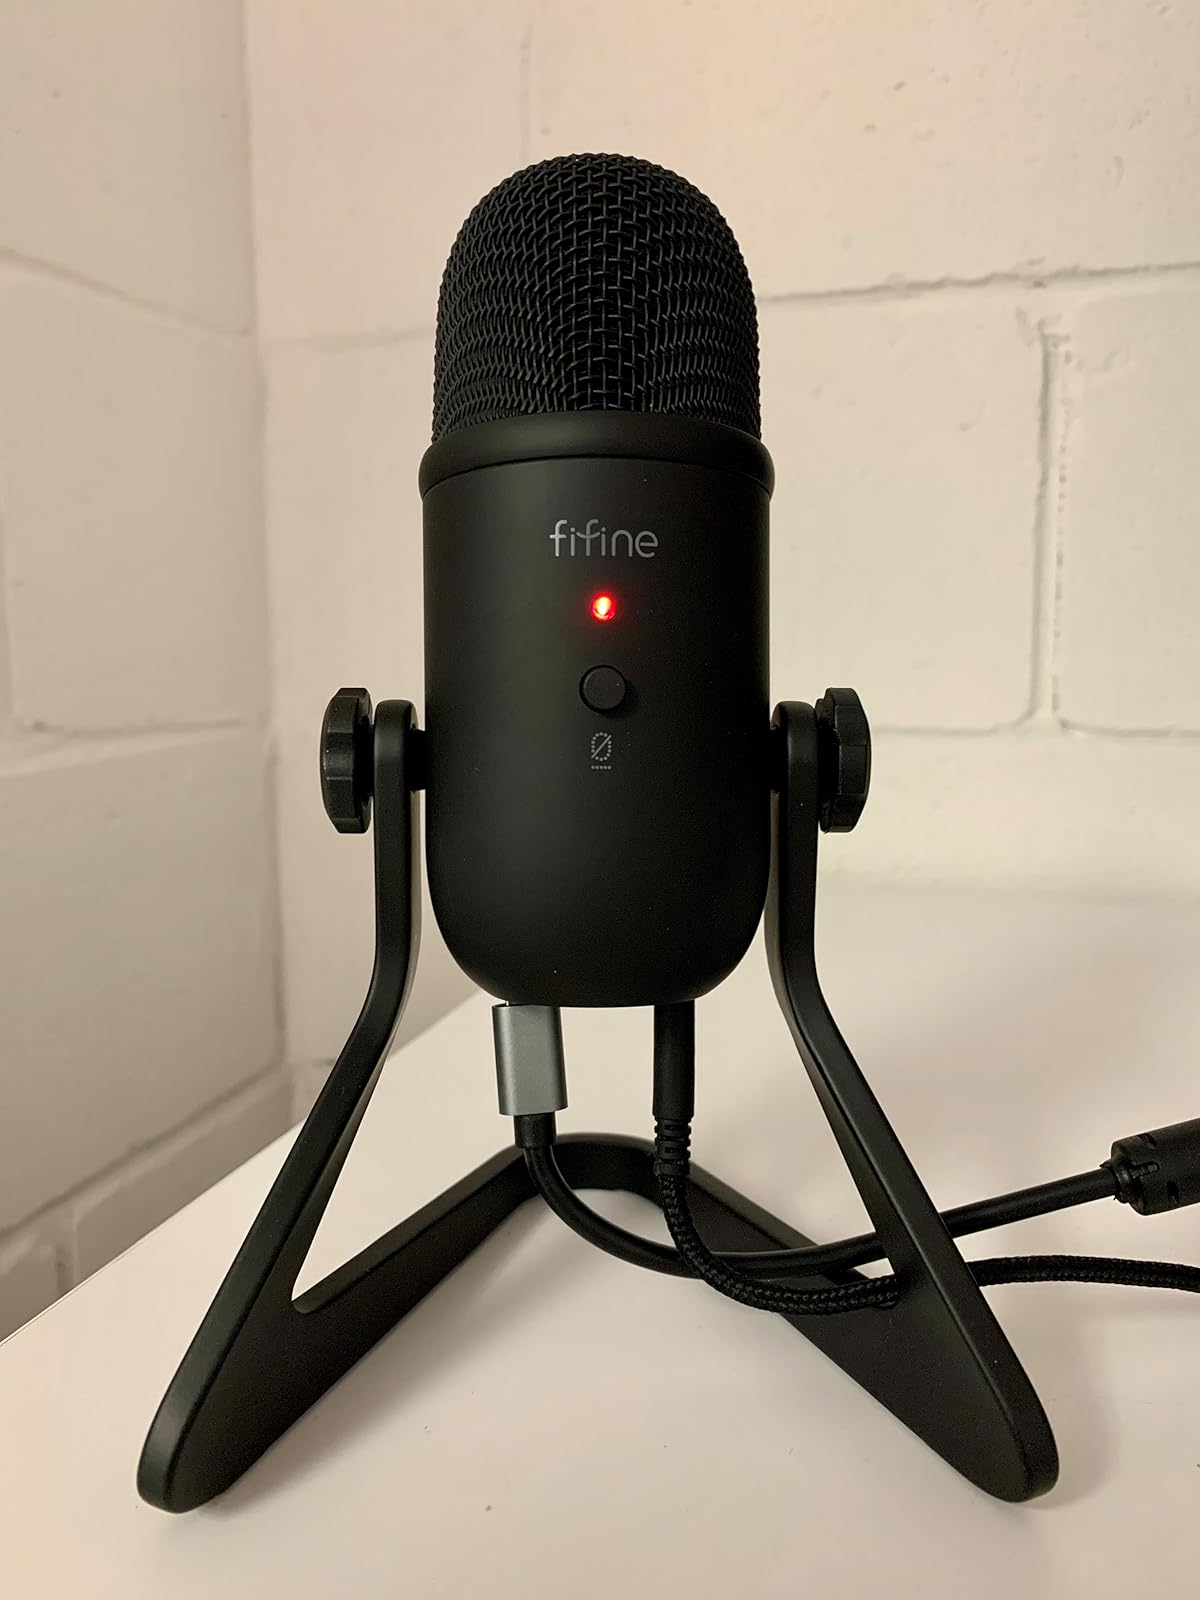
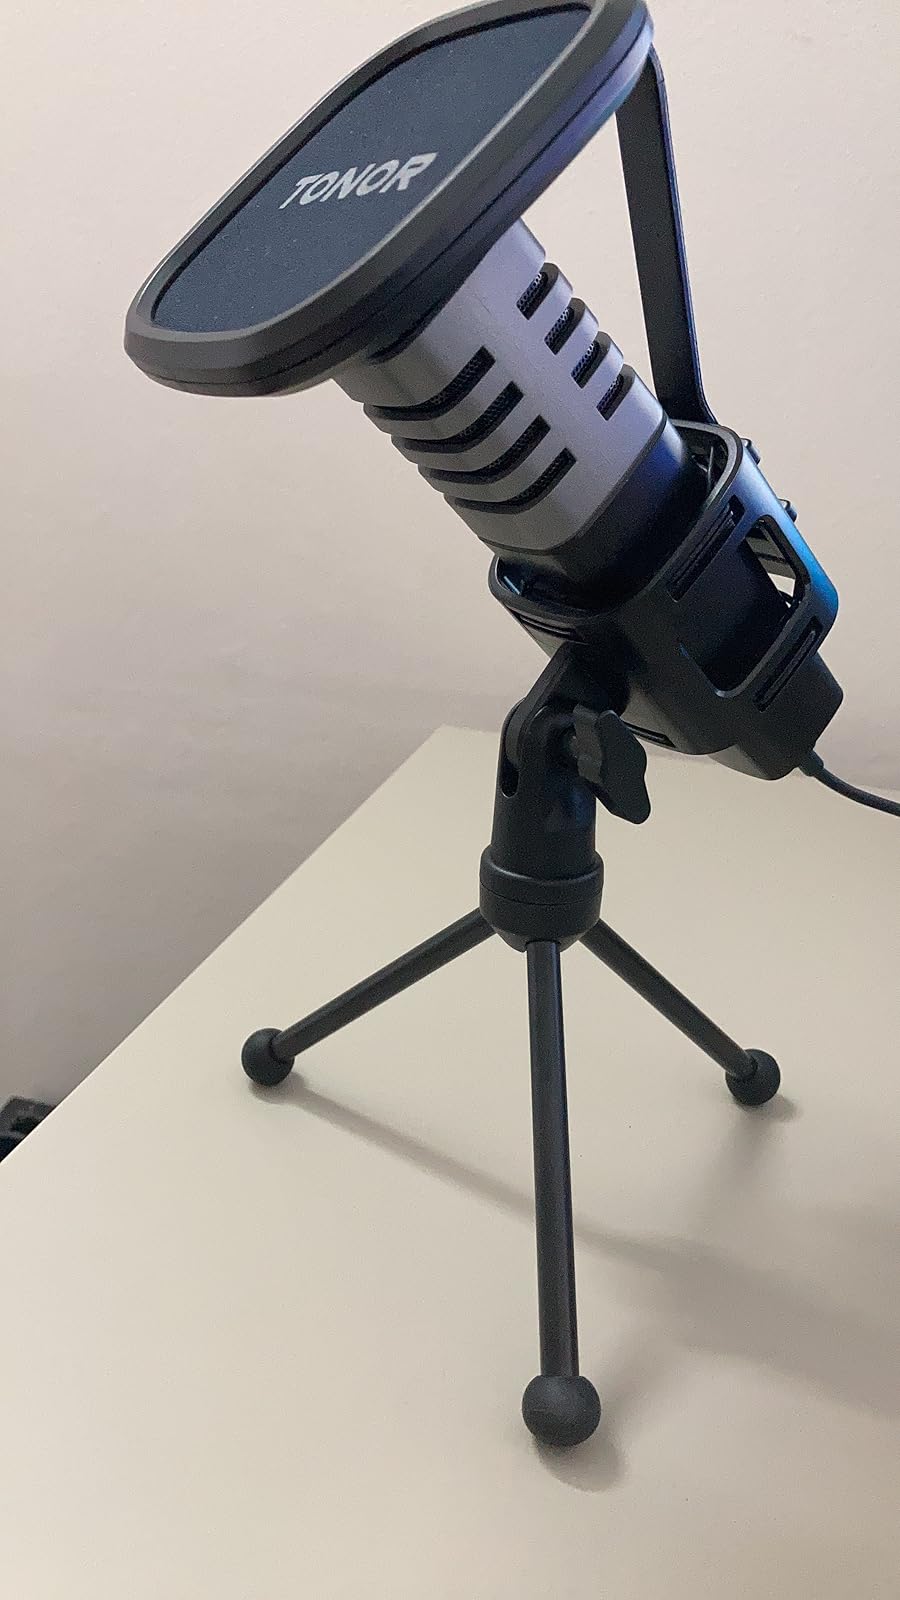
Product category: microphone
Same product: no